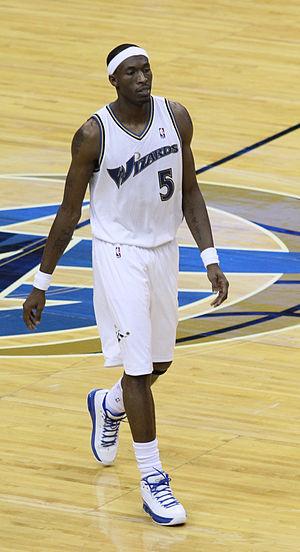
Josh Howard, né le 28 avril 1980, est un joueur professionnel de basket-ball. Howard mesure 2,01 m et joue au poste d'ailier.